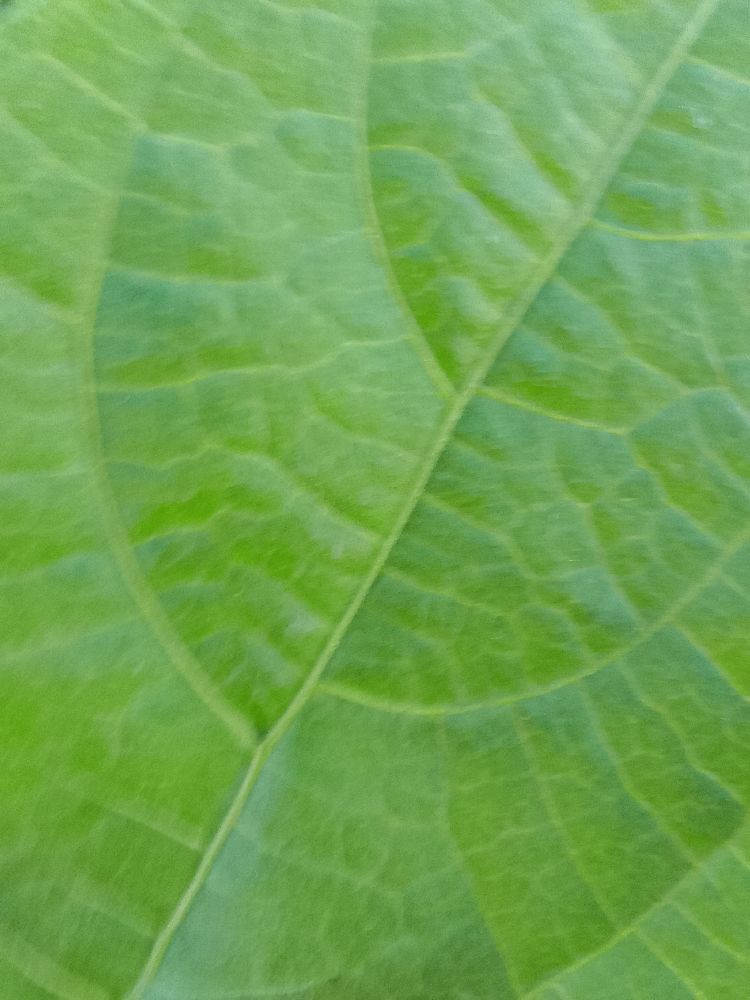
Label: healthy